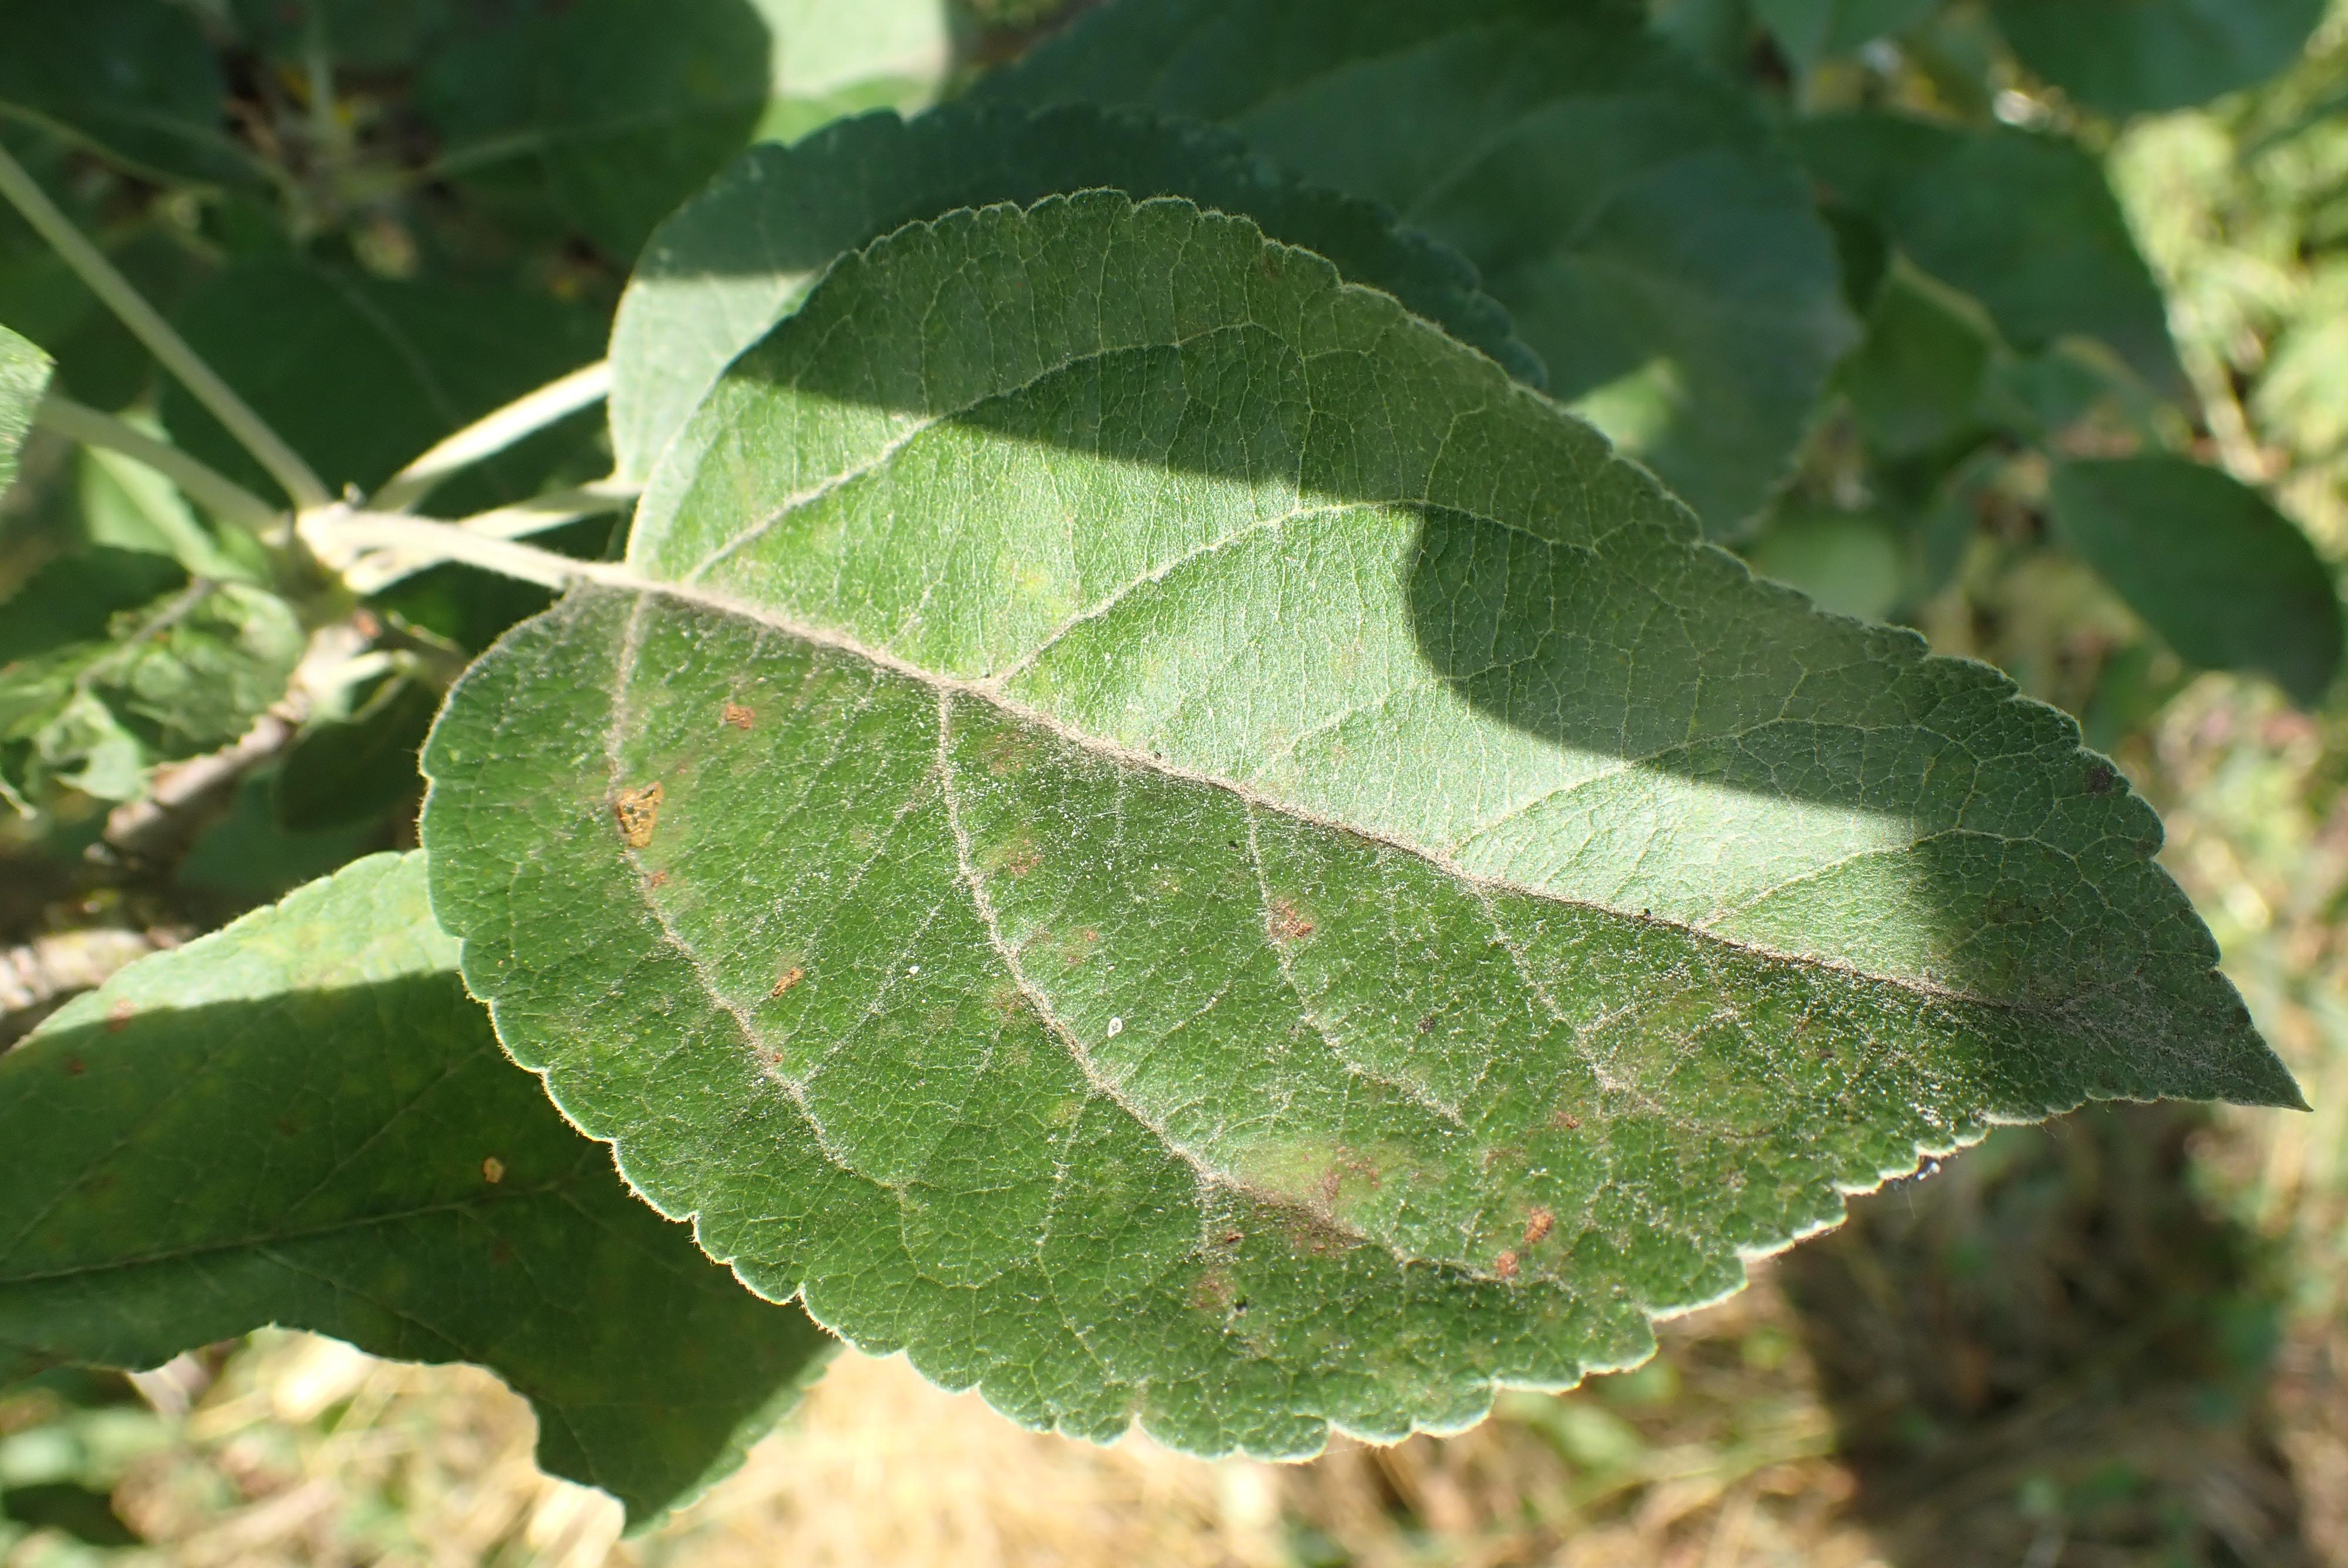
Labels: scab